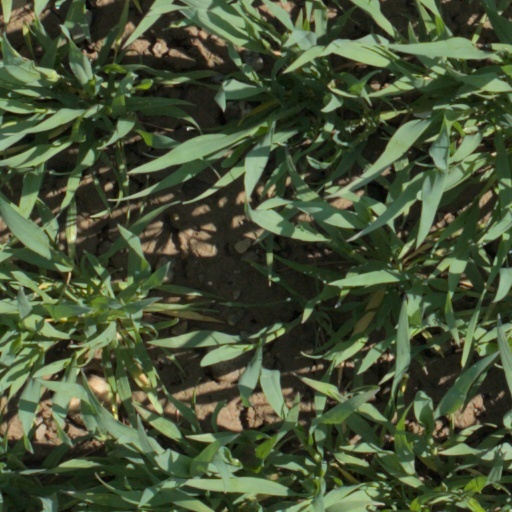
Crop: wheat